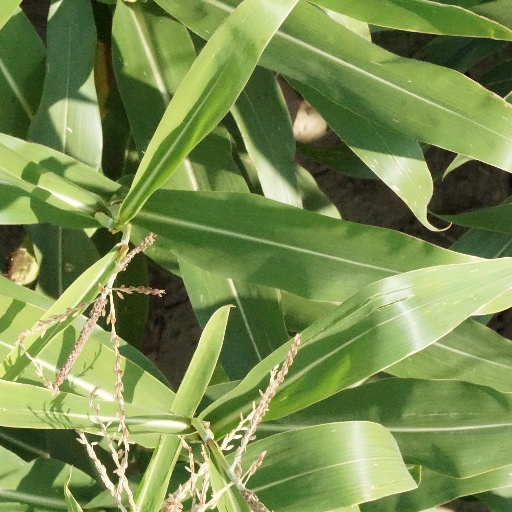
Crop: maize; corn